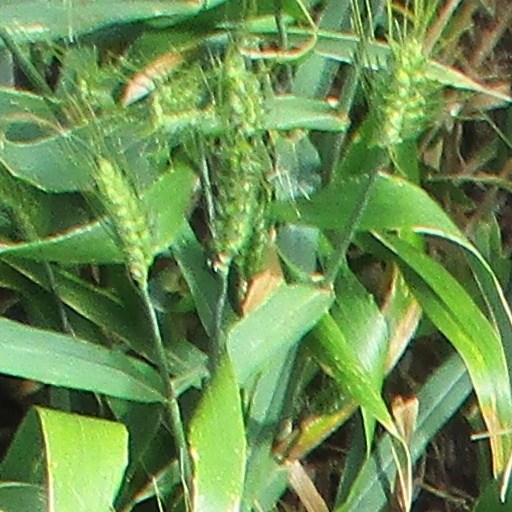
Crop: wheat